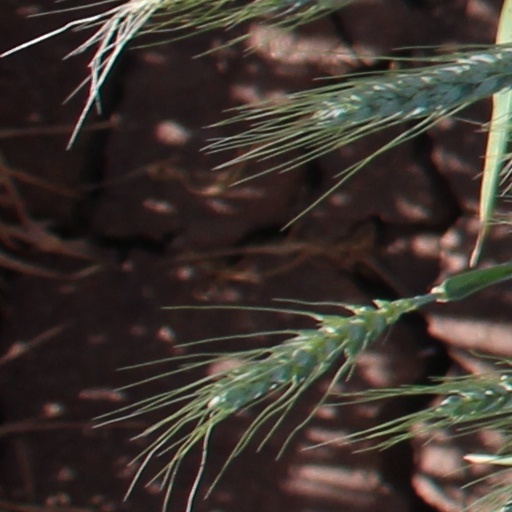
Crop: wheat